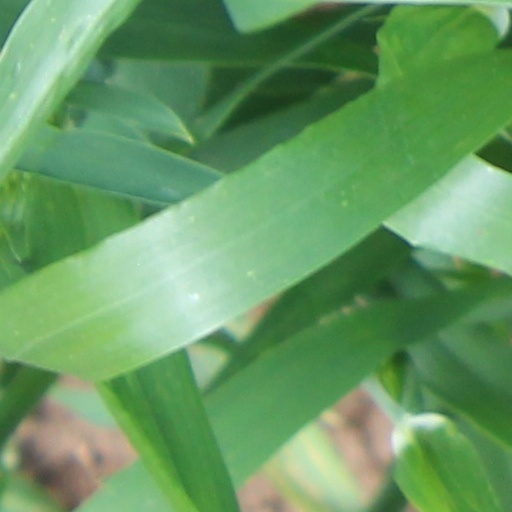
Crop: wheat